National Museum of Science and Technology (Spain)

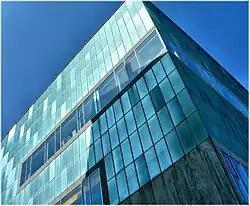
La Coruña MUNCYT façade

The National Museum of Science and Technology ( – MUNCYT) is a technology museum in Spain devoted to technology promotion and preservation. It owns a collection of more than 19,000 scientific instruments, technological devices, vehicles, machines and industrial tools from the 16th century until nowadays. Dependent on the Ministry of Science, it is one of the National Museums of Spain, and it is managed by the Spanish Foundation for Science and Technology (FECYT).